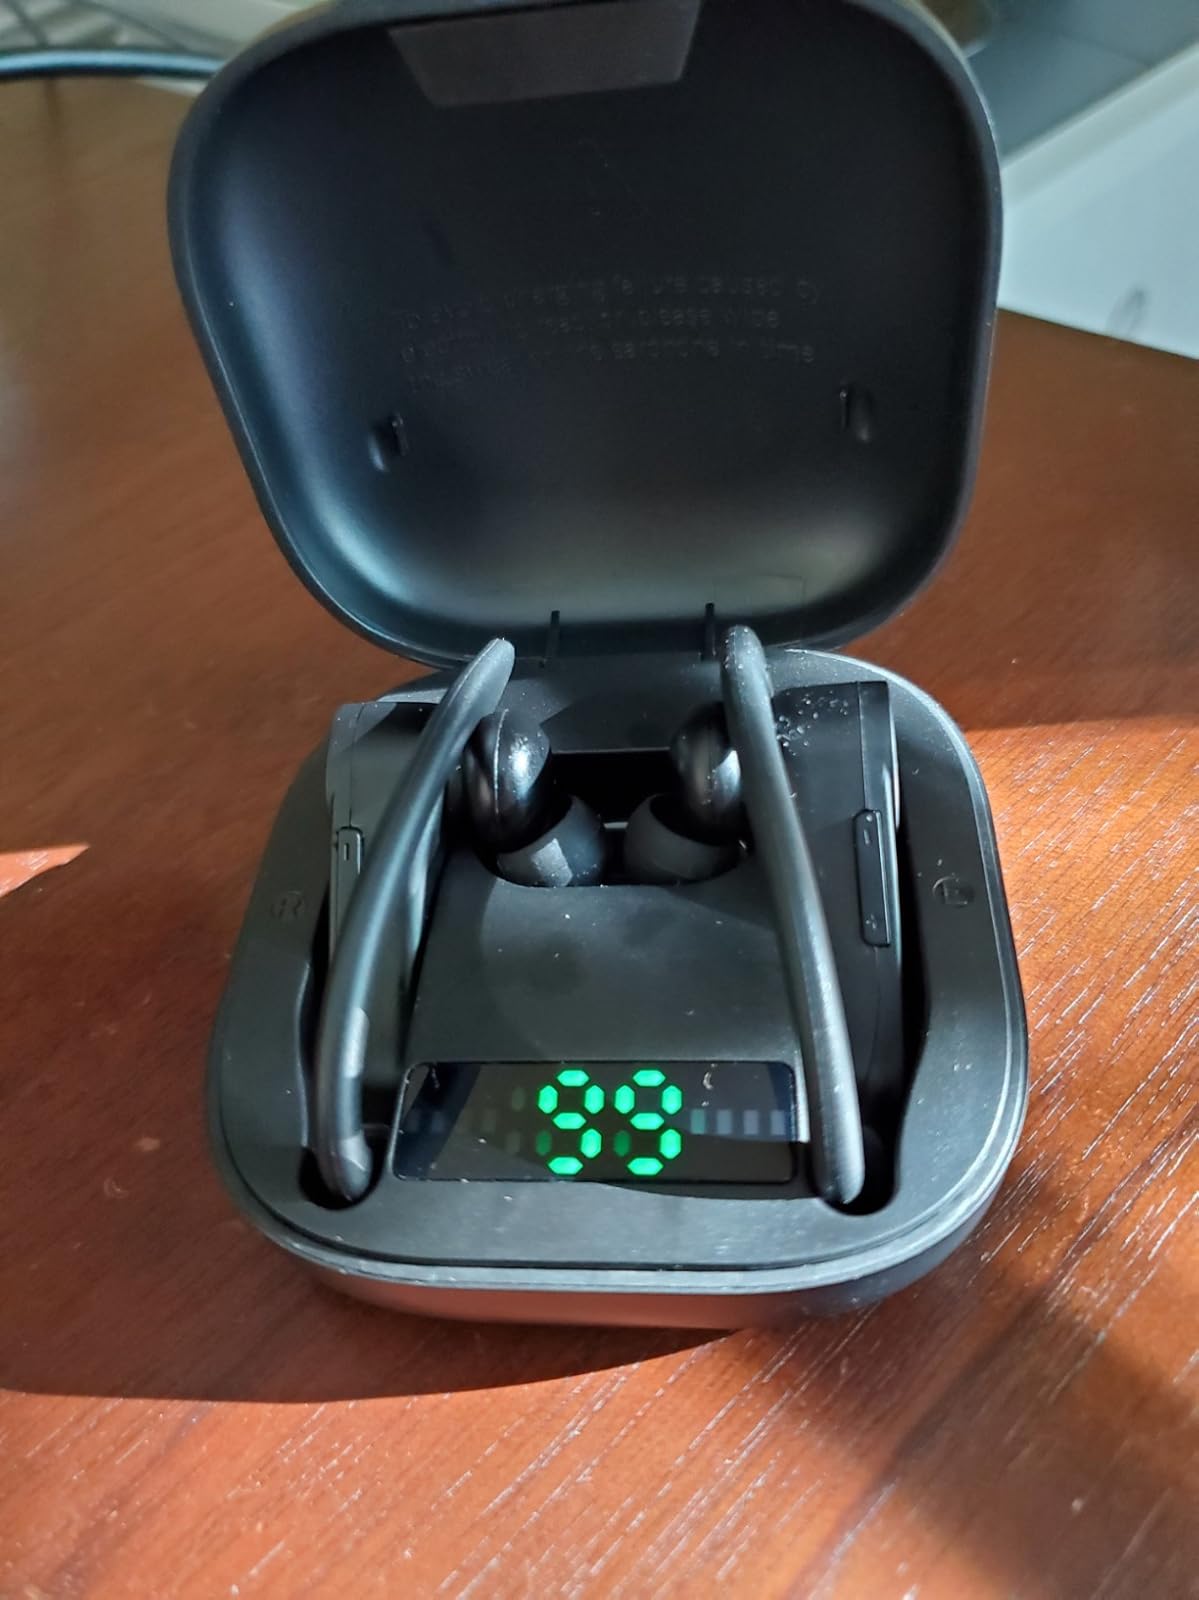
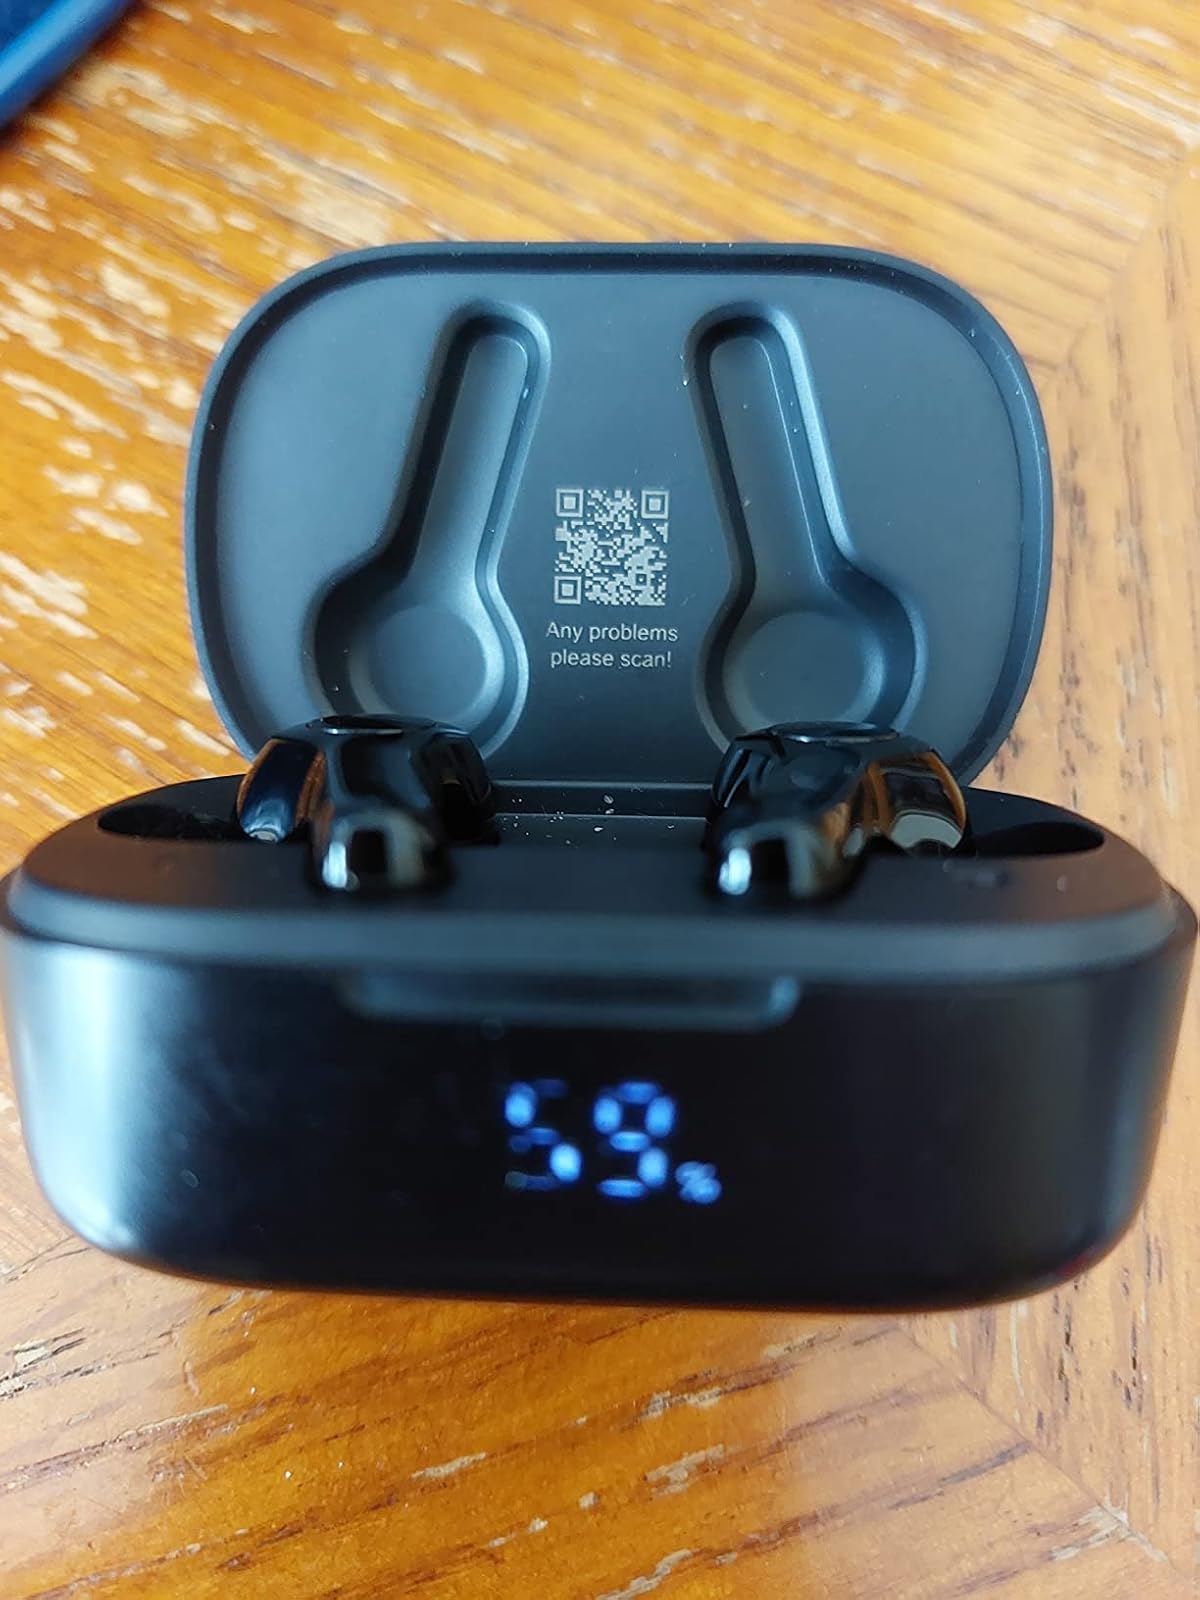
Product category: earbuds
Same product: no